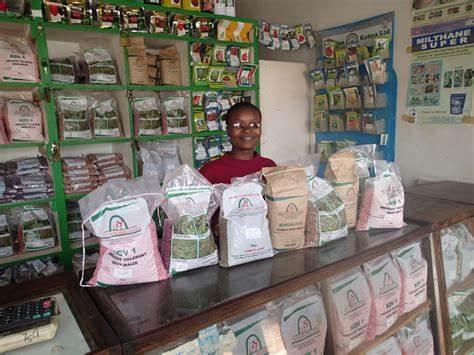
Duka kubwa linalouza pembejeo za kilimo na dawa za mifugo; ambalo humsaidia mkulima katika kazi zake.